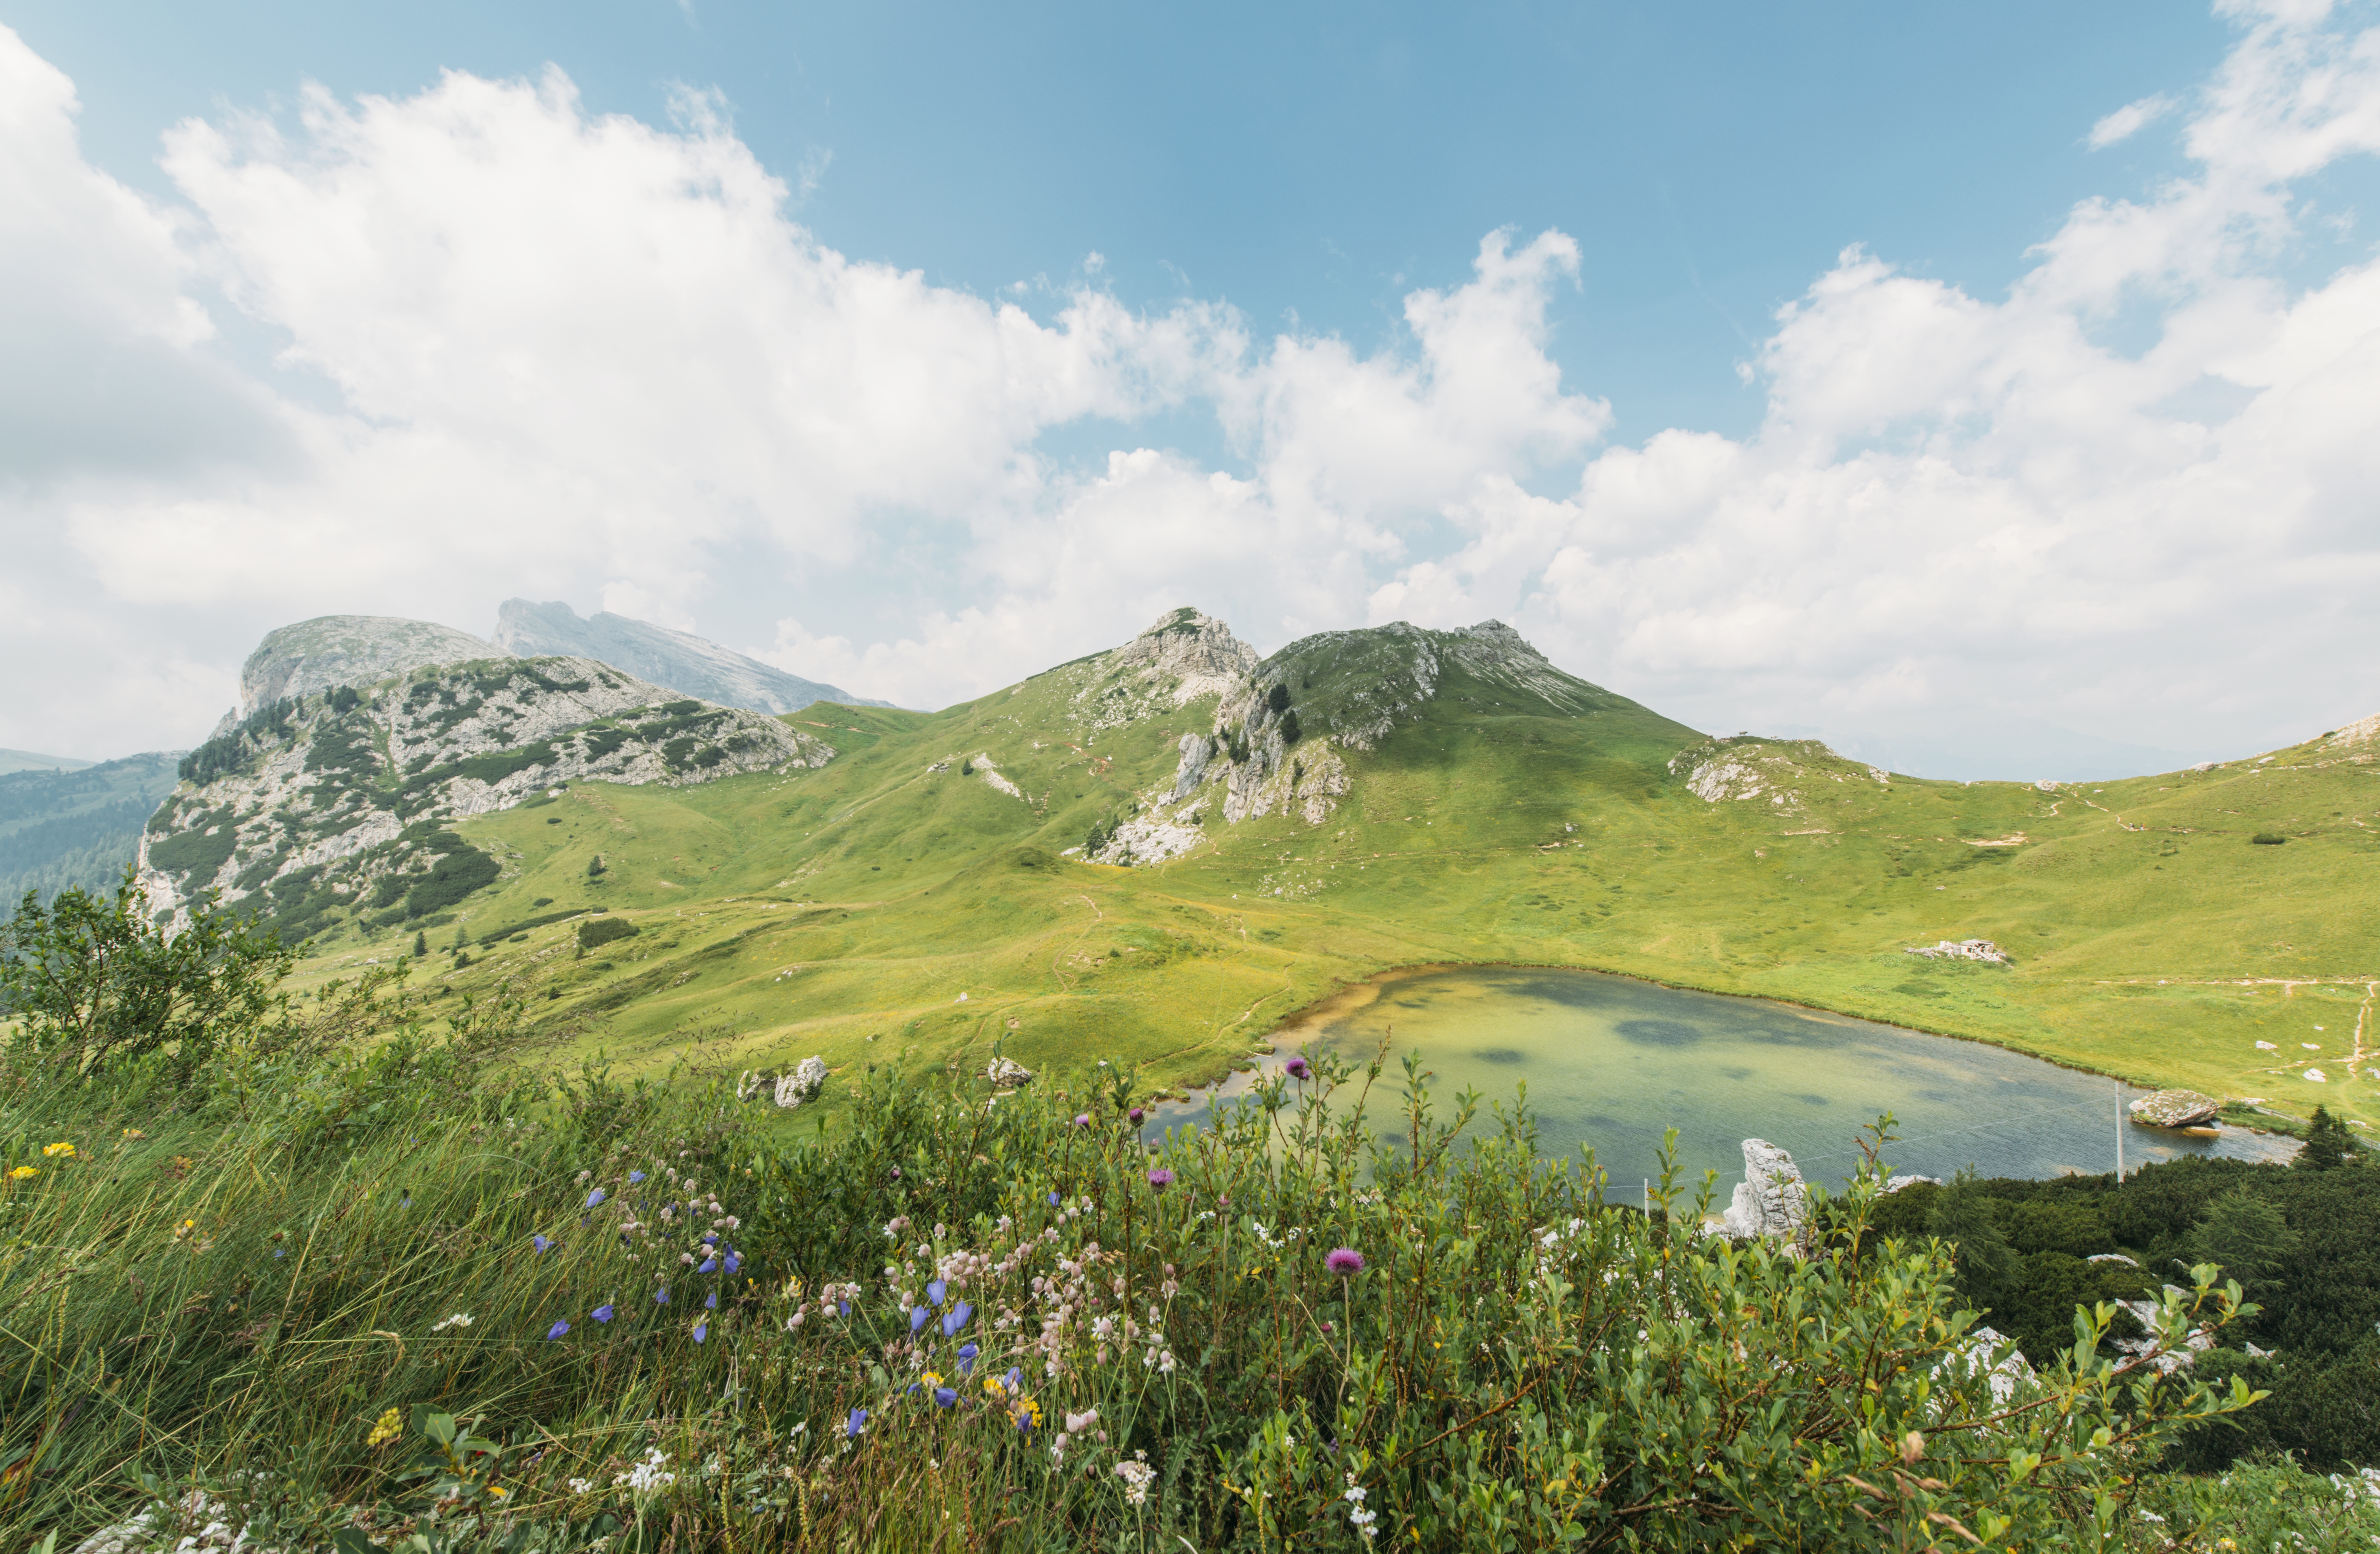
landscape, water, nature, grass, wilderness, mountain, cloud, sky, meadow, hill, lake, valley, mountain range, scenic, pasture, scenery, highland, ridge, wild flowers, sunny, clouds, mountains, alps, grassland, plateau, fell, loch, ecosystem, rural area, landform, mountain pass, hd wallpaper, geographical feature, mountainous landforms